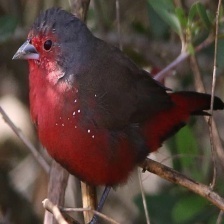
Species: AFRICAN FIREFINCH
Scientific name: LAGONOSTICTA RUBRICATA
ImageNet parent category: house_finch